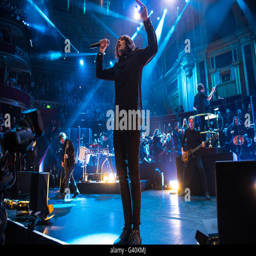
artist of artist performs on stage